Intellectual Property High Court

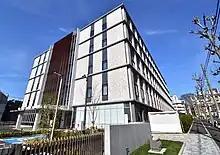
Building of the court

The Intellectual Property High Court ("Chiteki-zaisan kōtō-saiban-sho"), sometimes abbreviated IPHC, is a special branch of Tokyo High Court in the judicial system of Japan. It is based in Nakameguro, a district in Meguro Ward in Tokyo, Japan.